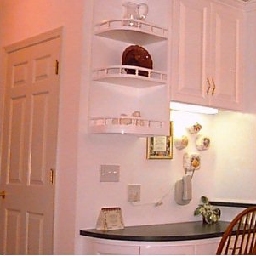
Room type: kitchen